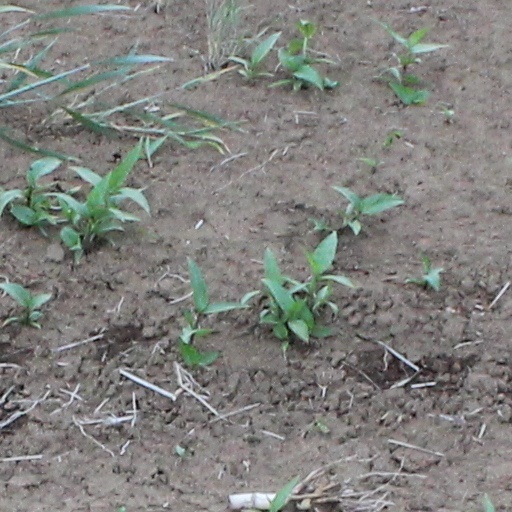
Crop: wheat